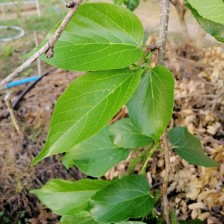
Variety: TaiwanMeacho